Erich Beer

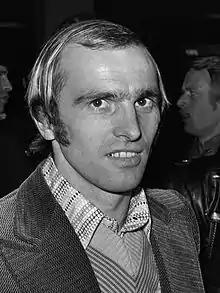
Beer in 1975

Erich "Ete" Beer (born 9 December 1946) is a German former football player and coach.